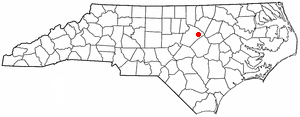
Zebulon est une ville du comté de Wake, dans l'État de Caroline du Nord, aux États-Unis. Elle fait partie de la zone métropolitaine connue sous le nom de Research Triangle. En 2008, la population de la ville était estimée à 4732 habitants.